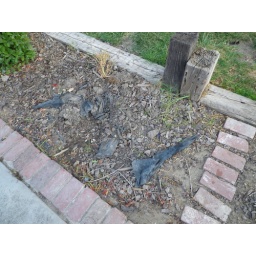
the plastic liner in the flower bed is coming up.